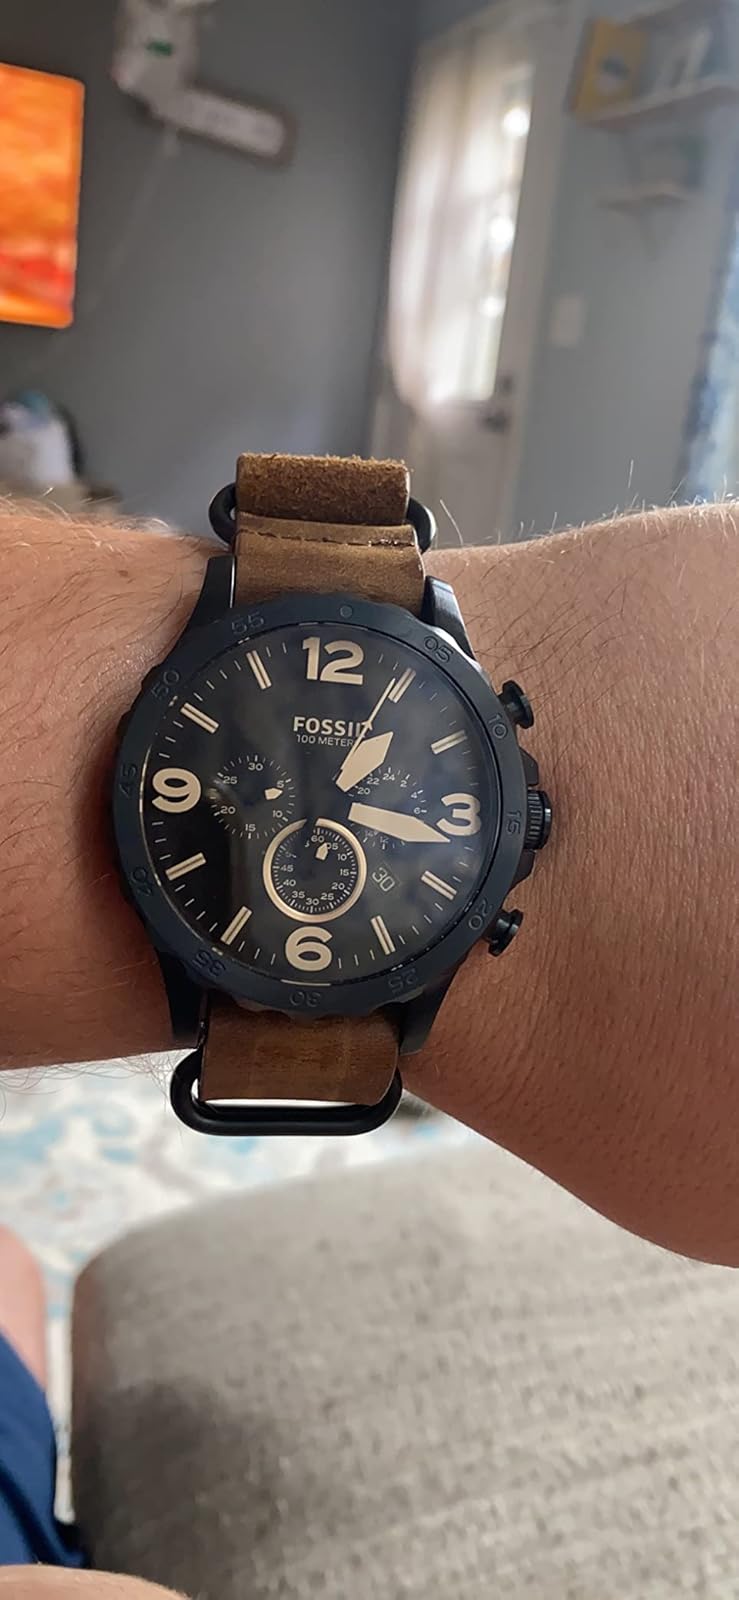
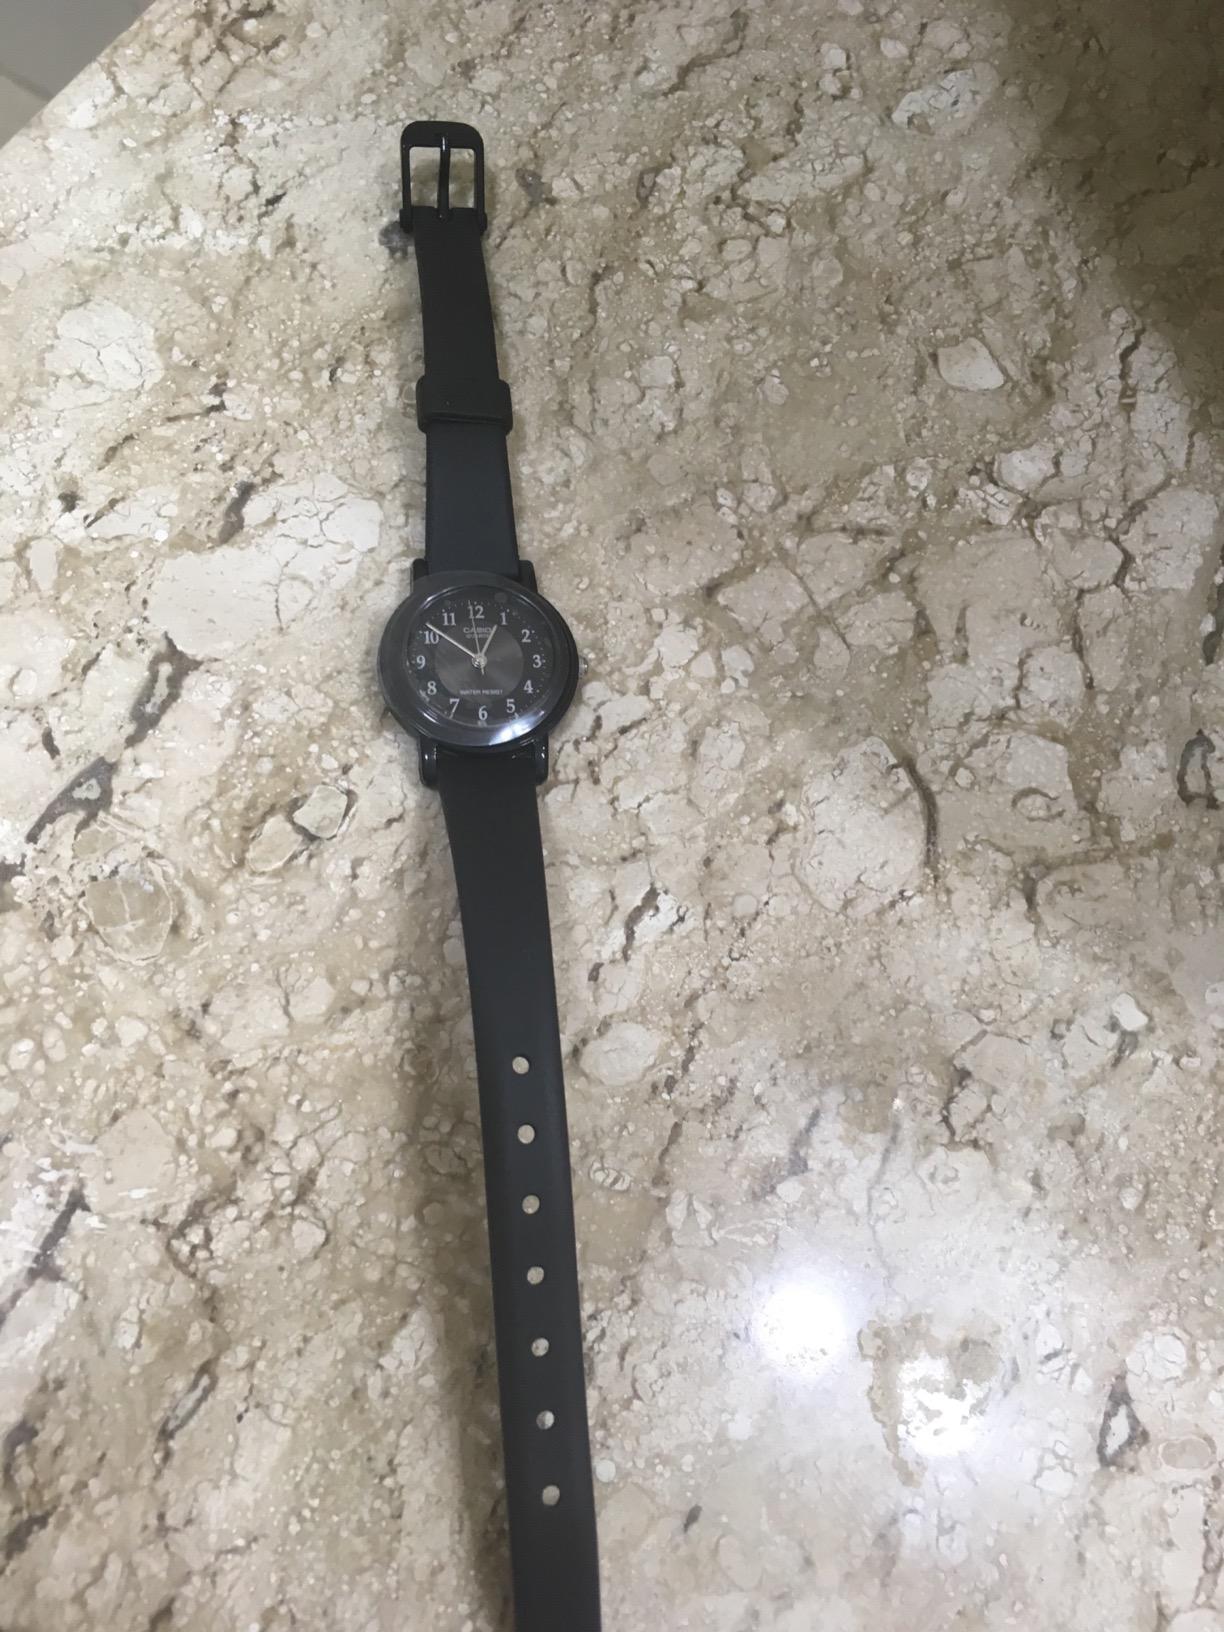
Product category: accessories_watch
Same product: no